Supergrass

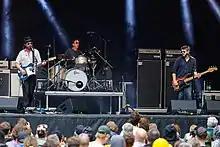
Supergrass in 2022 on stage at the festival Piknik i Parken in Oslo

In July 2019, it was reported in the press that the band were to reform and play at Pilton Party on 6 September 2019. On 22 August 2019, the Twitter account Secretglasto posted "We're not going to Grass up the special guest at the Pilton Party, but we're pretty sure they'll be Super." In an interview with "The Times", the band confirmed they are not going to be working on new material, with Goffey stating that "the positive vibe of playing together would be compromised by going into a studio for ages" and that "the idea is to play gigs, not create more music". Gaz Coombes told "Q" that he was prepared to give a year up to perform with Supergrass, but was wary of promising to make new music.